Marguerite Gautier-van Berchem

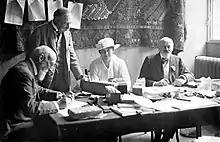
Van Berchem at the IPWA with writer Adolphe Chenevière, Emile Ador, and Léopold Favre (from left to right)

Shortly after the outbreak of the First World War in 1914, the ICRC, under its president Gustave Ador, established the International Prisoners-of-War Agency (IPWA) to trace POWs and to re-establish communications with their respective families. Many of the staff were women. This group included female pioneers such as Marguerite Cramer, Lucie Odier, Suzanne Ferrière, and also van Berchem: "Marguerite van Berchem selflessly devoted her time and effort to the work at hand, and was soon appointed head of the German Service, a position she filled with skill and efficiency."